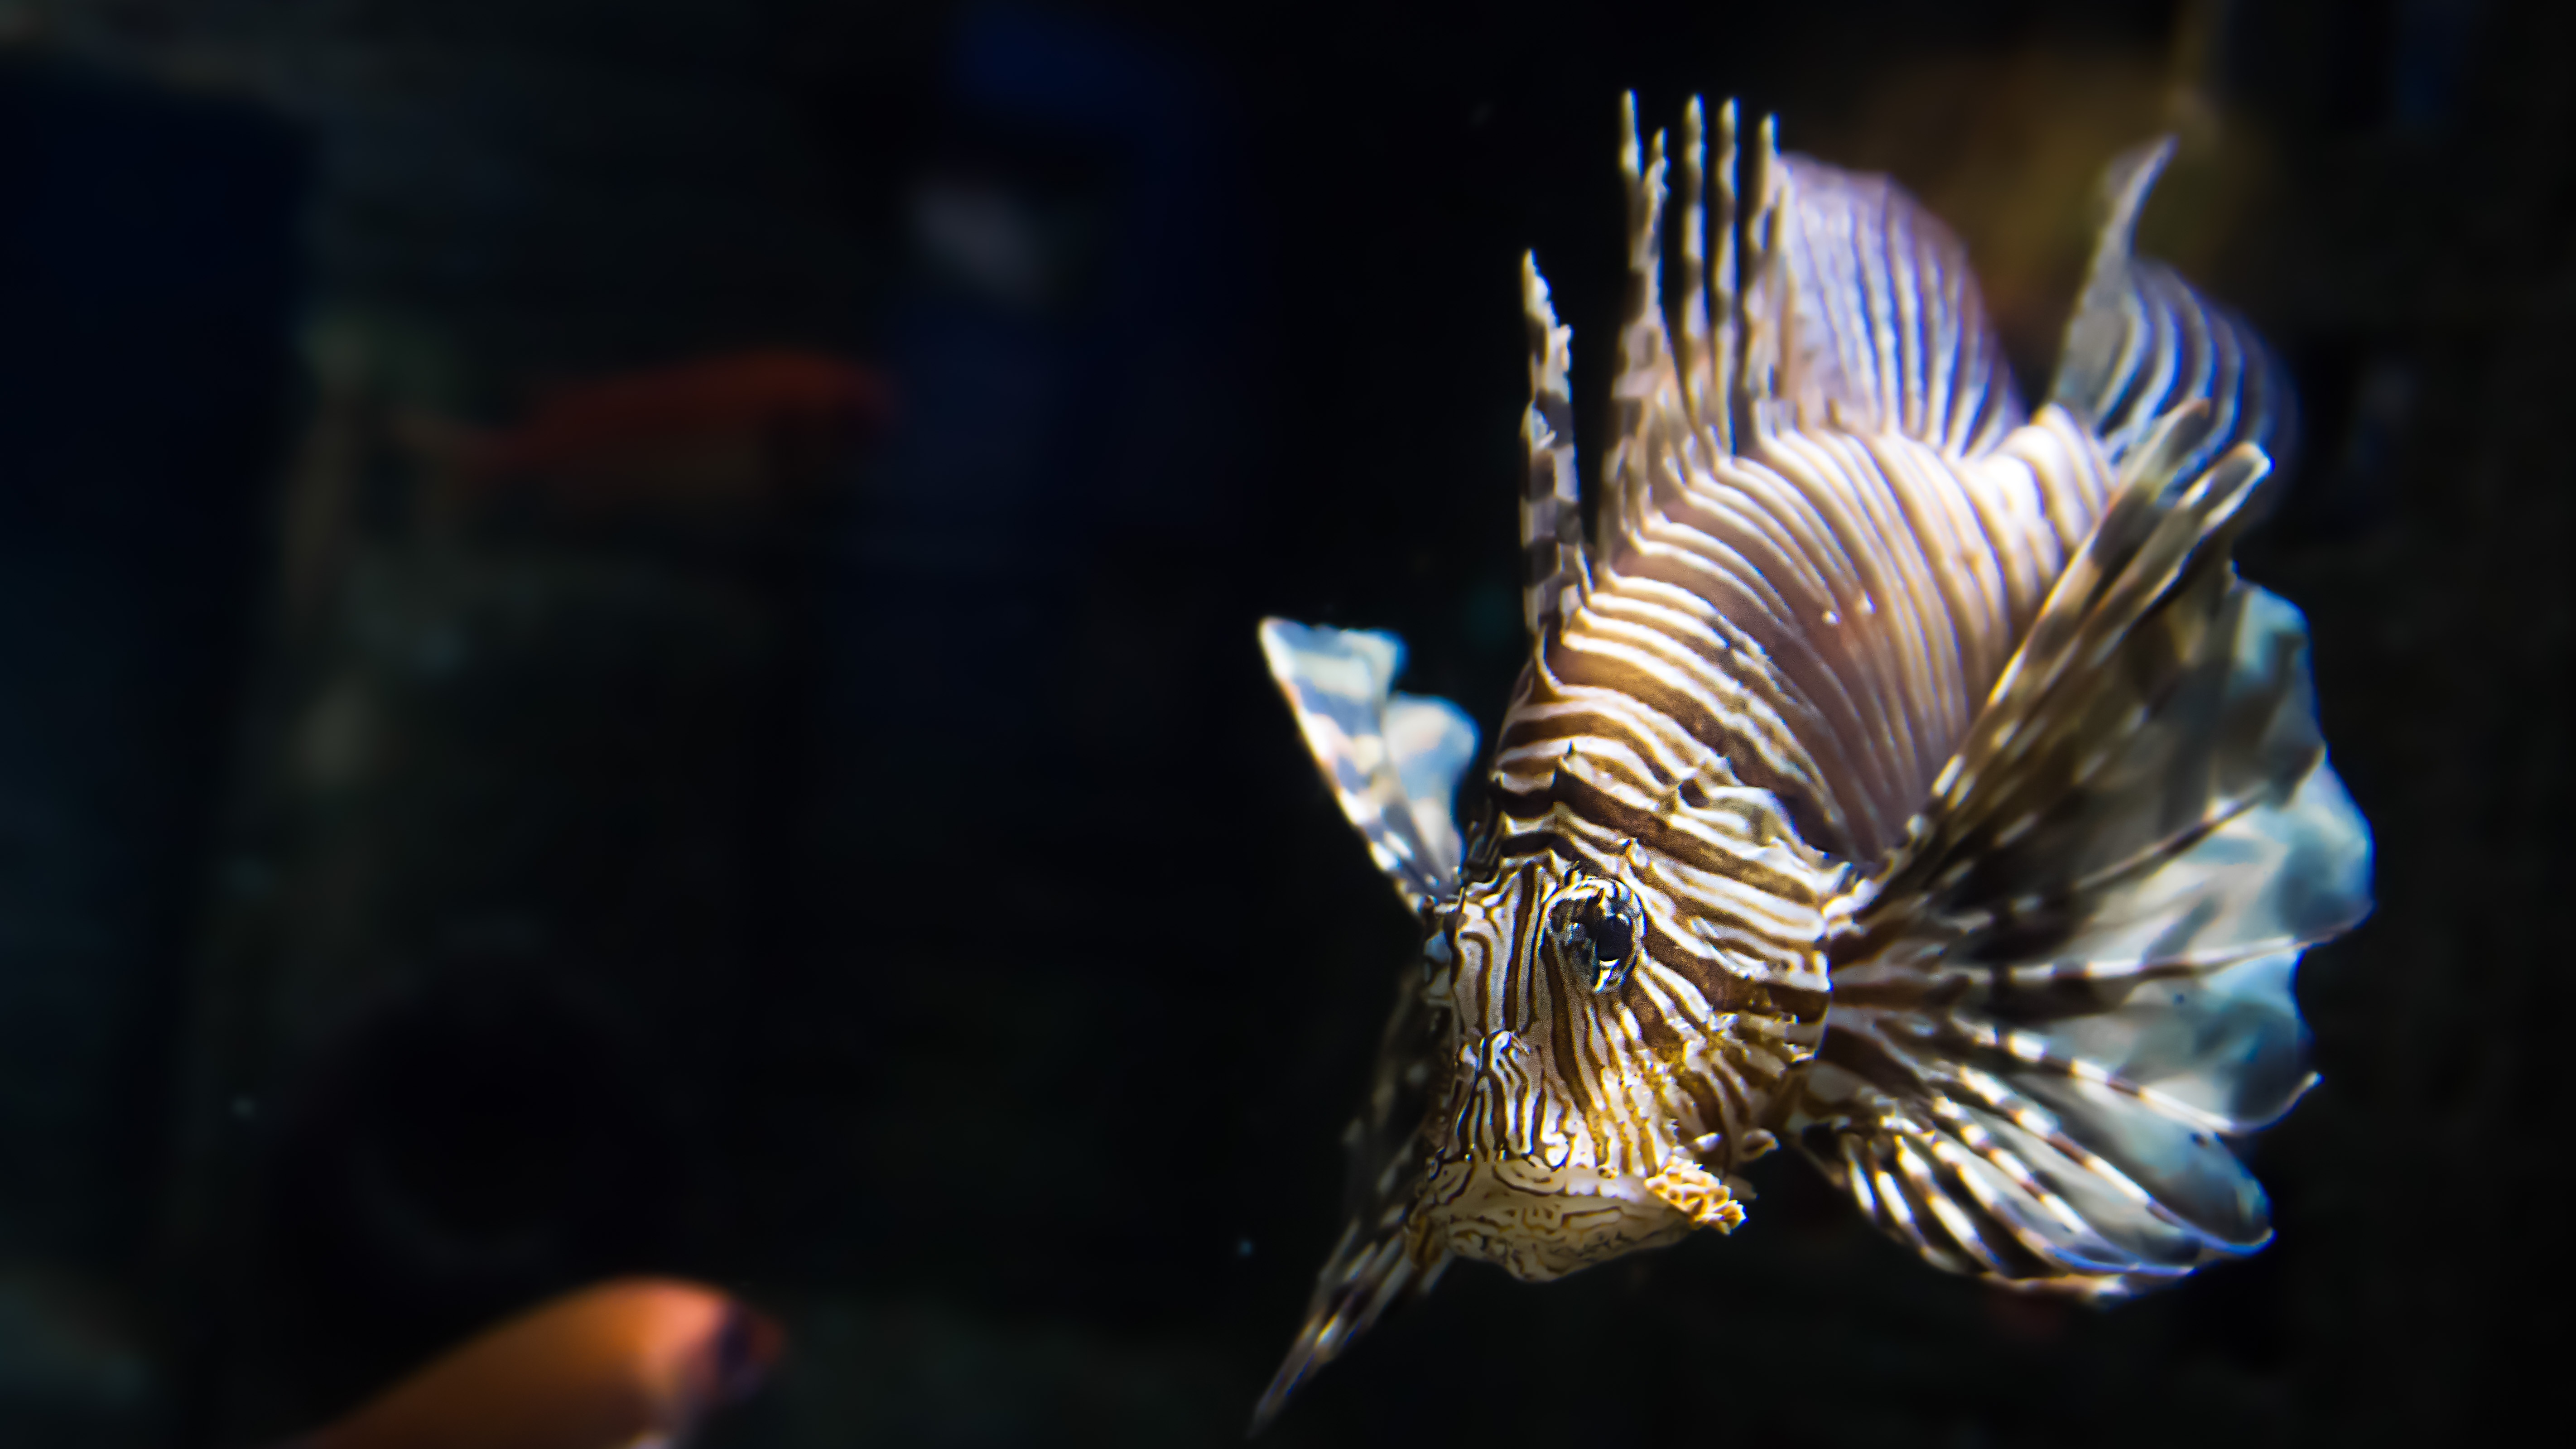
wing, underwater, gift, biology, blue, fish, lionfish, coral reef, close up, aquarium, toxic, exotic, bream, dangerous, salt water, meeresbewohner, macro photography, breast fin spines, fan shaped brustflossen, marine biology